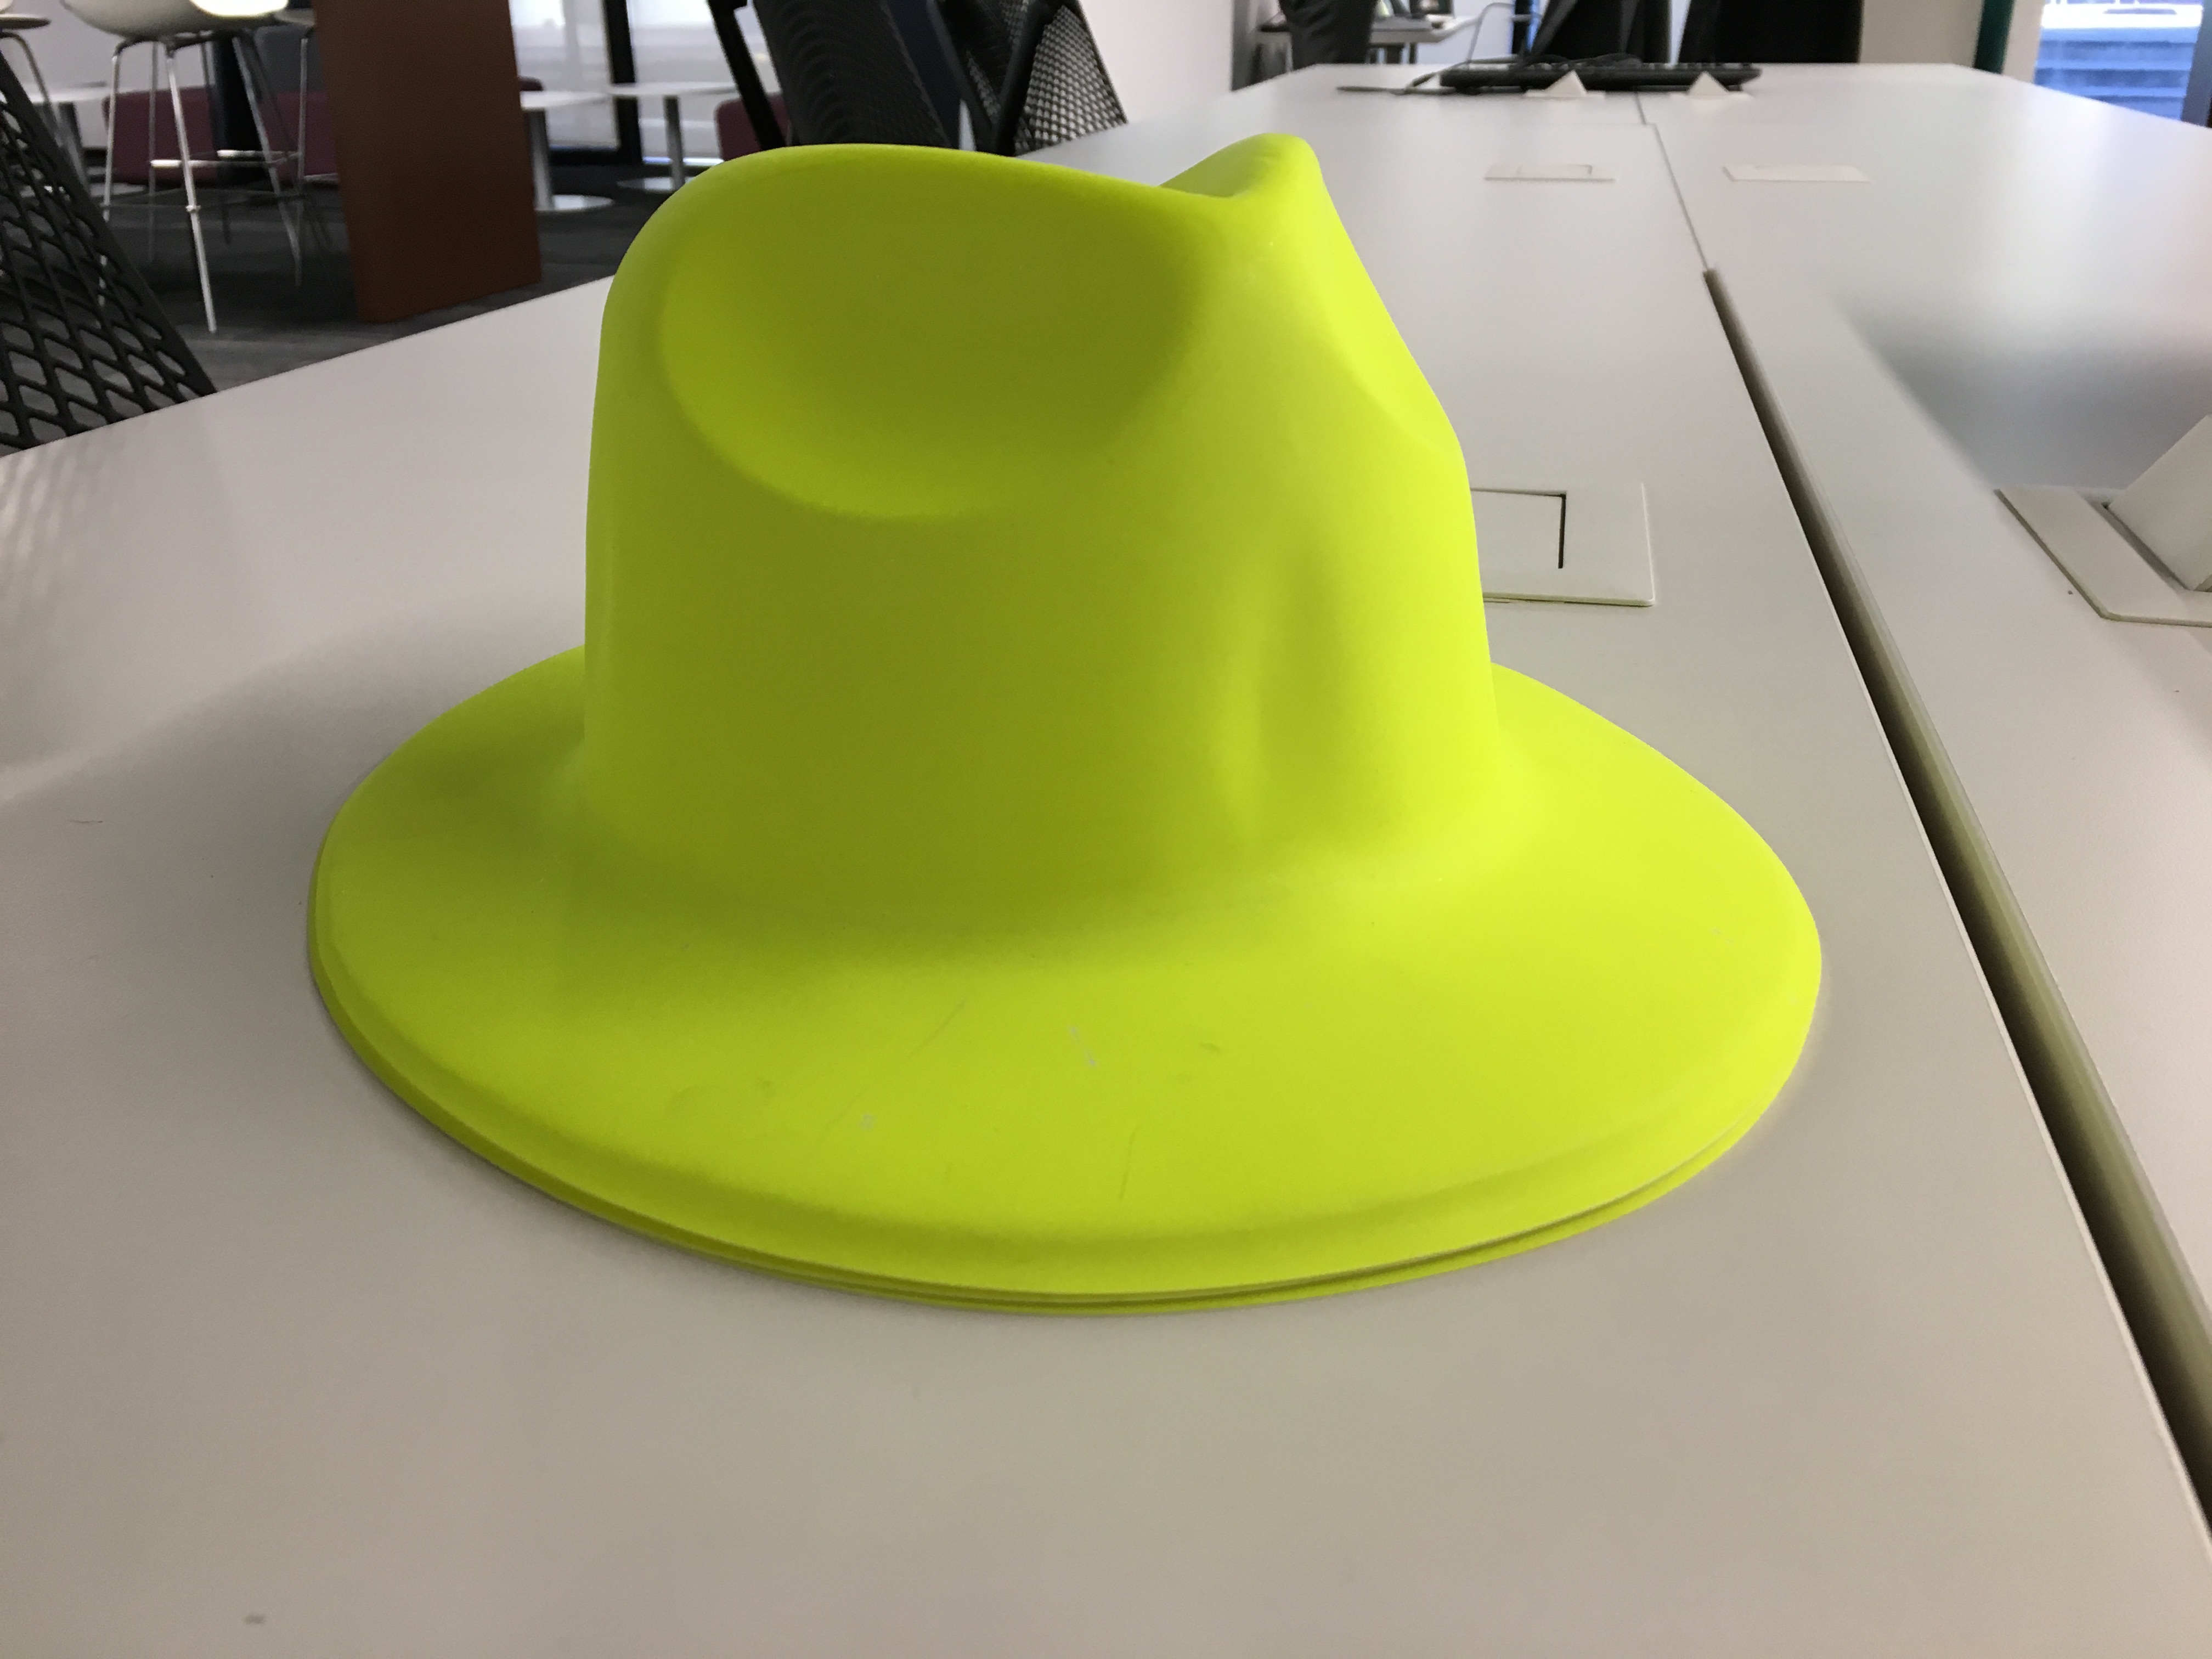
green, hat, clothing, yellow, headgear, fashion accessory, hard hat